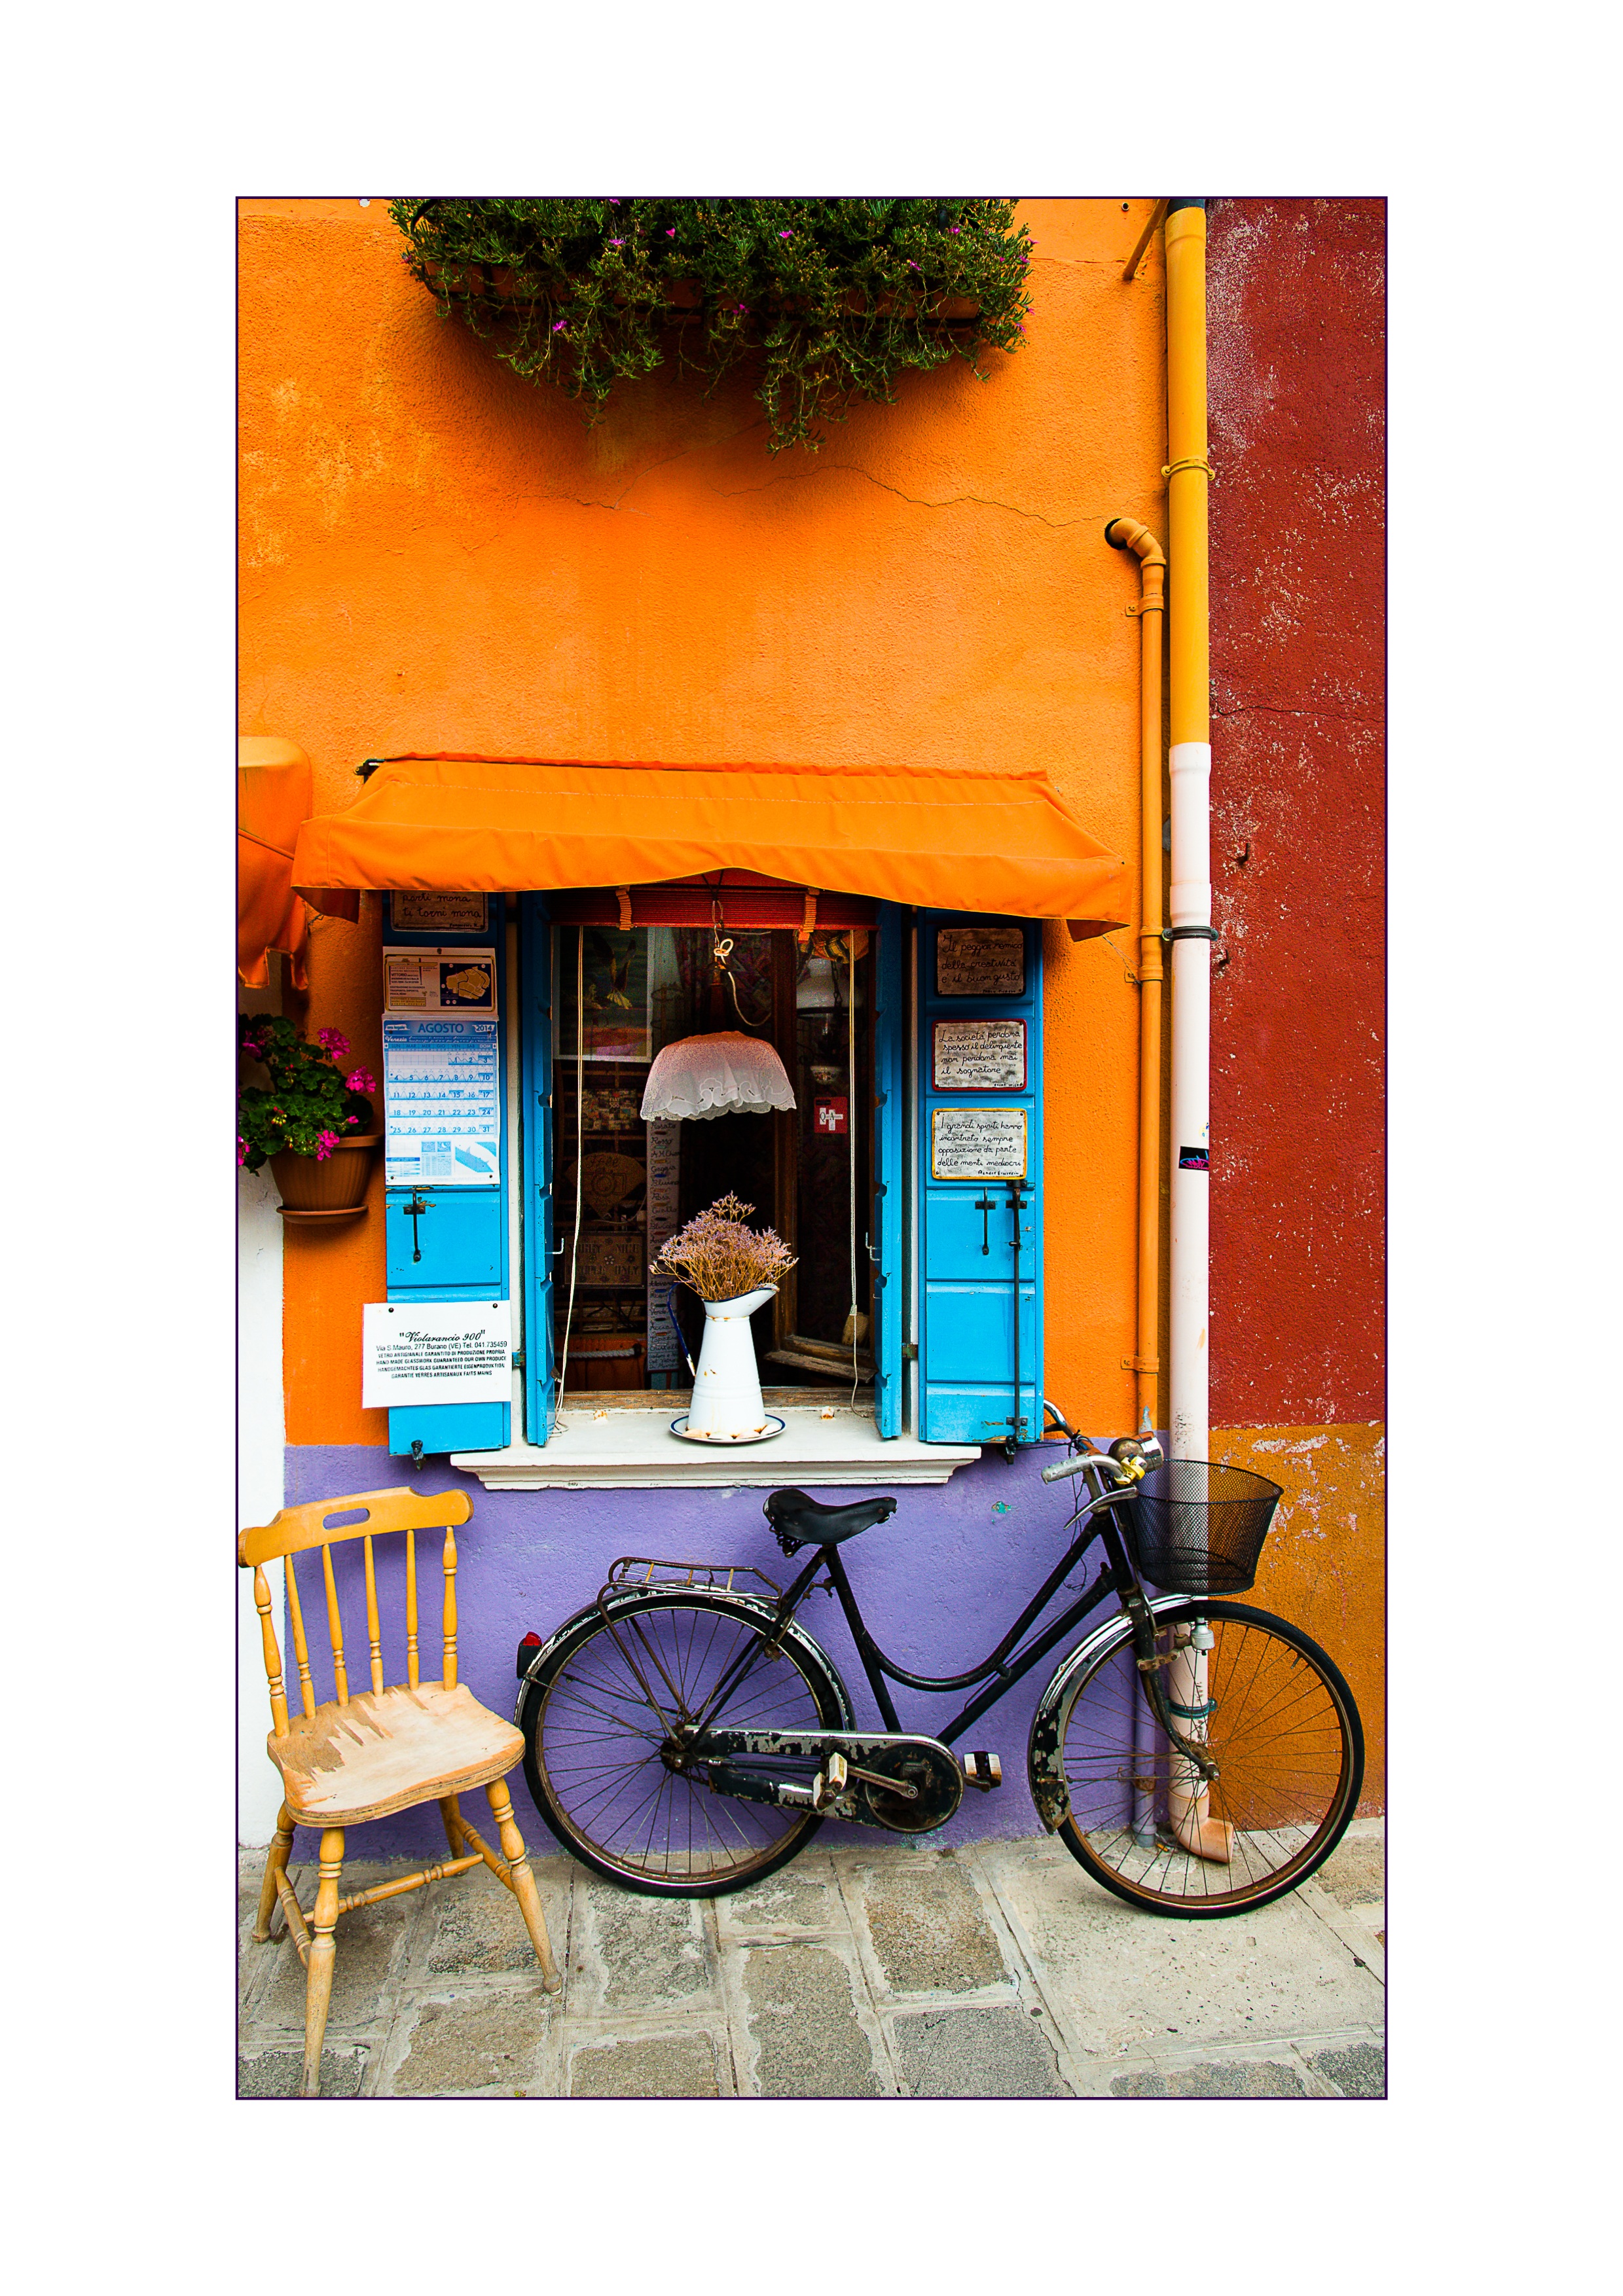
road, wheel, window, bike, home, colorful, leisure, city view, modern art